Brian Kibler

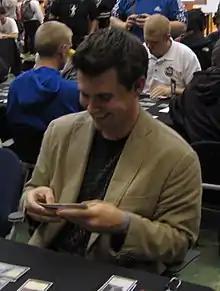
Kibler at the 2009 Magic Worlds tournament in Rome

Kibler began his career at the age of fifteen, placing 30th in the Junior Division of the first-ever Pro Tour, . Kibler would not qualify for the senior Pro Tour until , which he qualified for by winning . All his opponents in the Top 8 of Grand Prix Toronto went on to work at Wizards of the Coast, including Mike Turian, Matt Place and Erik Lauer. Kibler would also attend in the 1997–1998 season, placing within the Top 64, however he would not return to the Pro Tour until the .